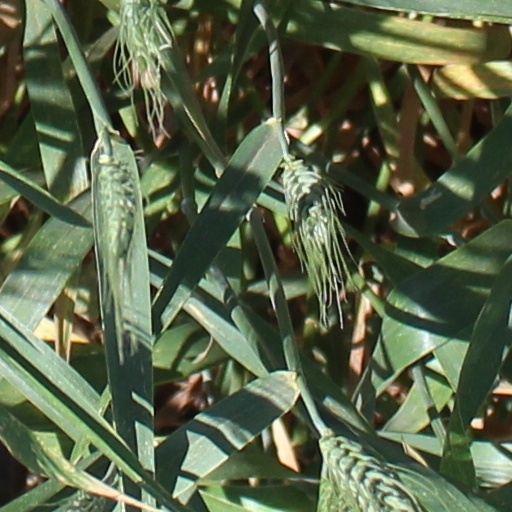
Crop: wheat